Louis Constantin de Rohan

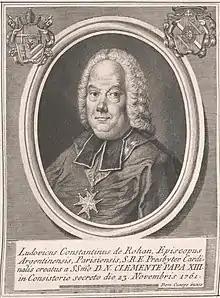
Louis-Constantin de Rohan

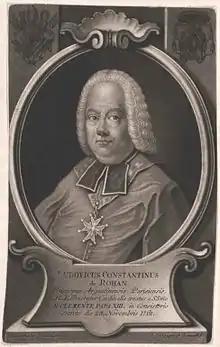
Louis-Constantin de Rohan

Louis Caesar Constantine de Rohan-Guemène belonged to the House of Rohan, an ancient and powerful family of the nobility of Brittany which dates back to the xi century. Son of Charles III de Rohan, cousin of Armand-Gaston-Maximilien de Rohan and his second wife, Charlotte-Elisabeth de Cochefilet (1657-1719), he is the fourteenth and last child of the couple.